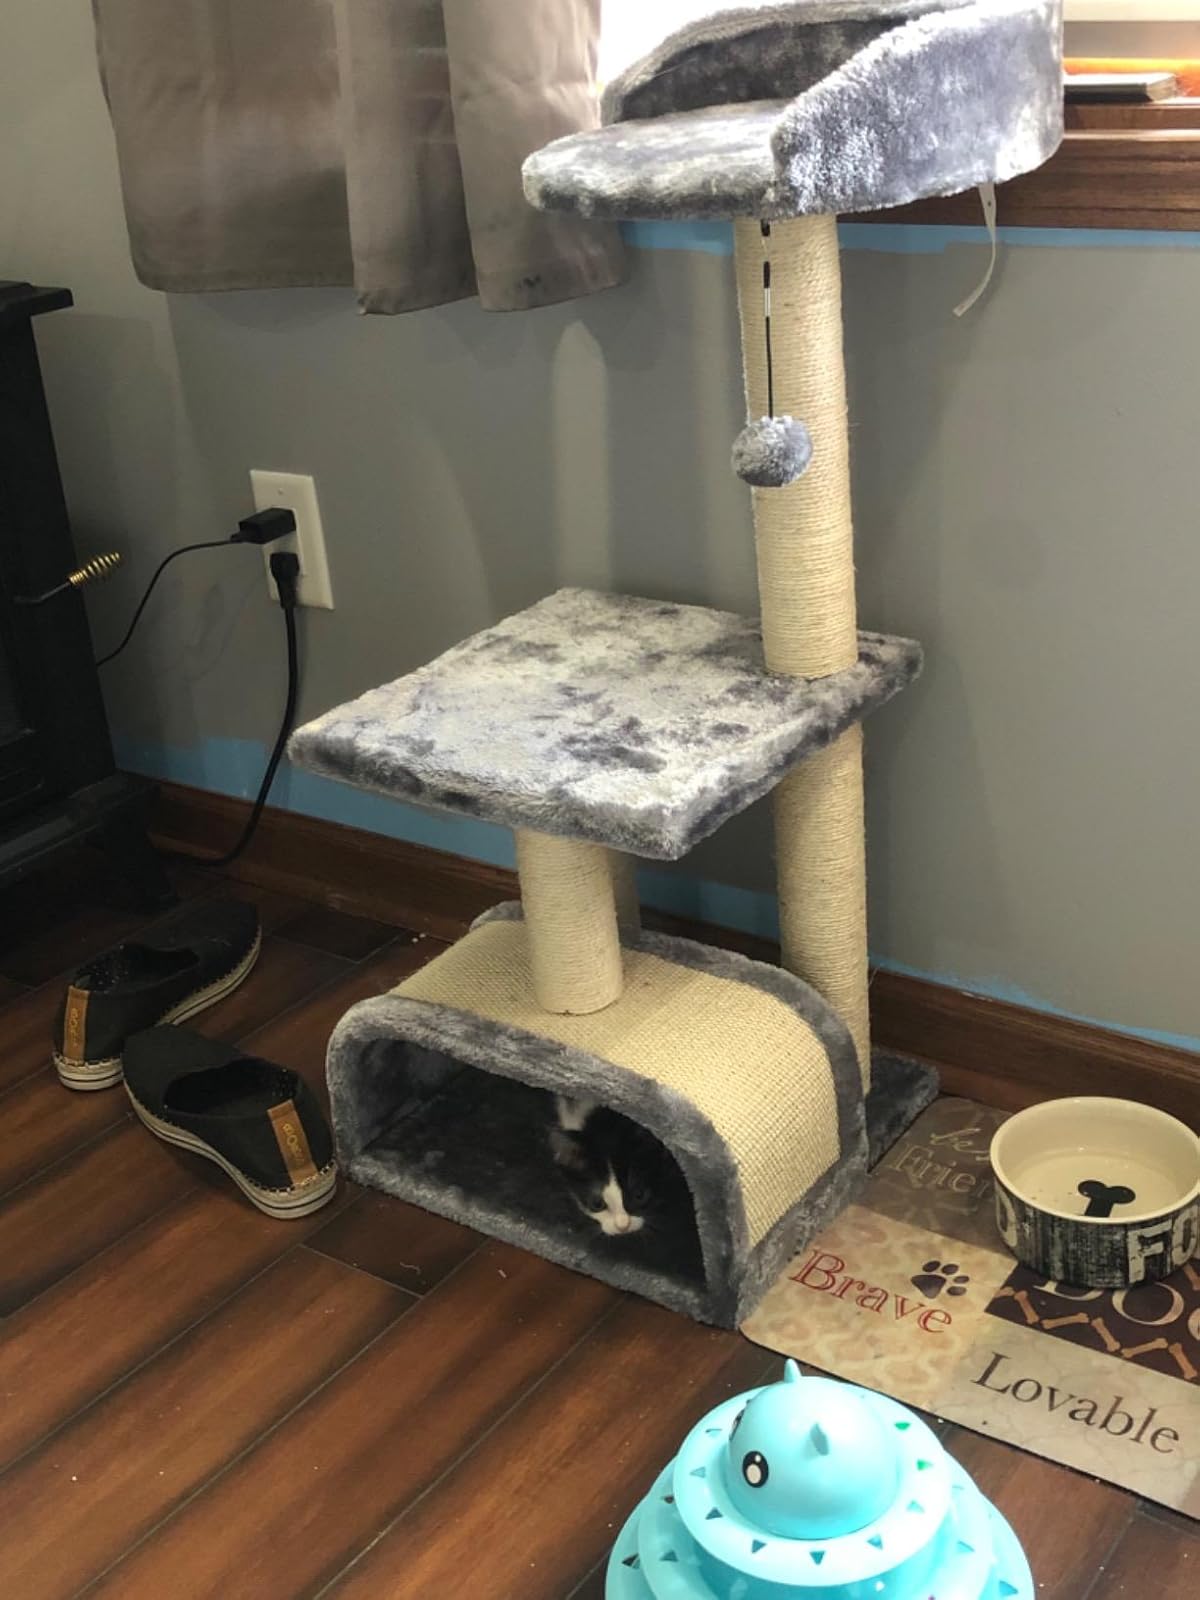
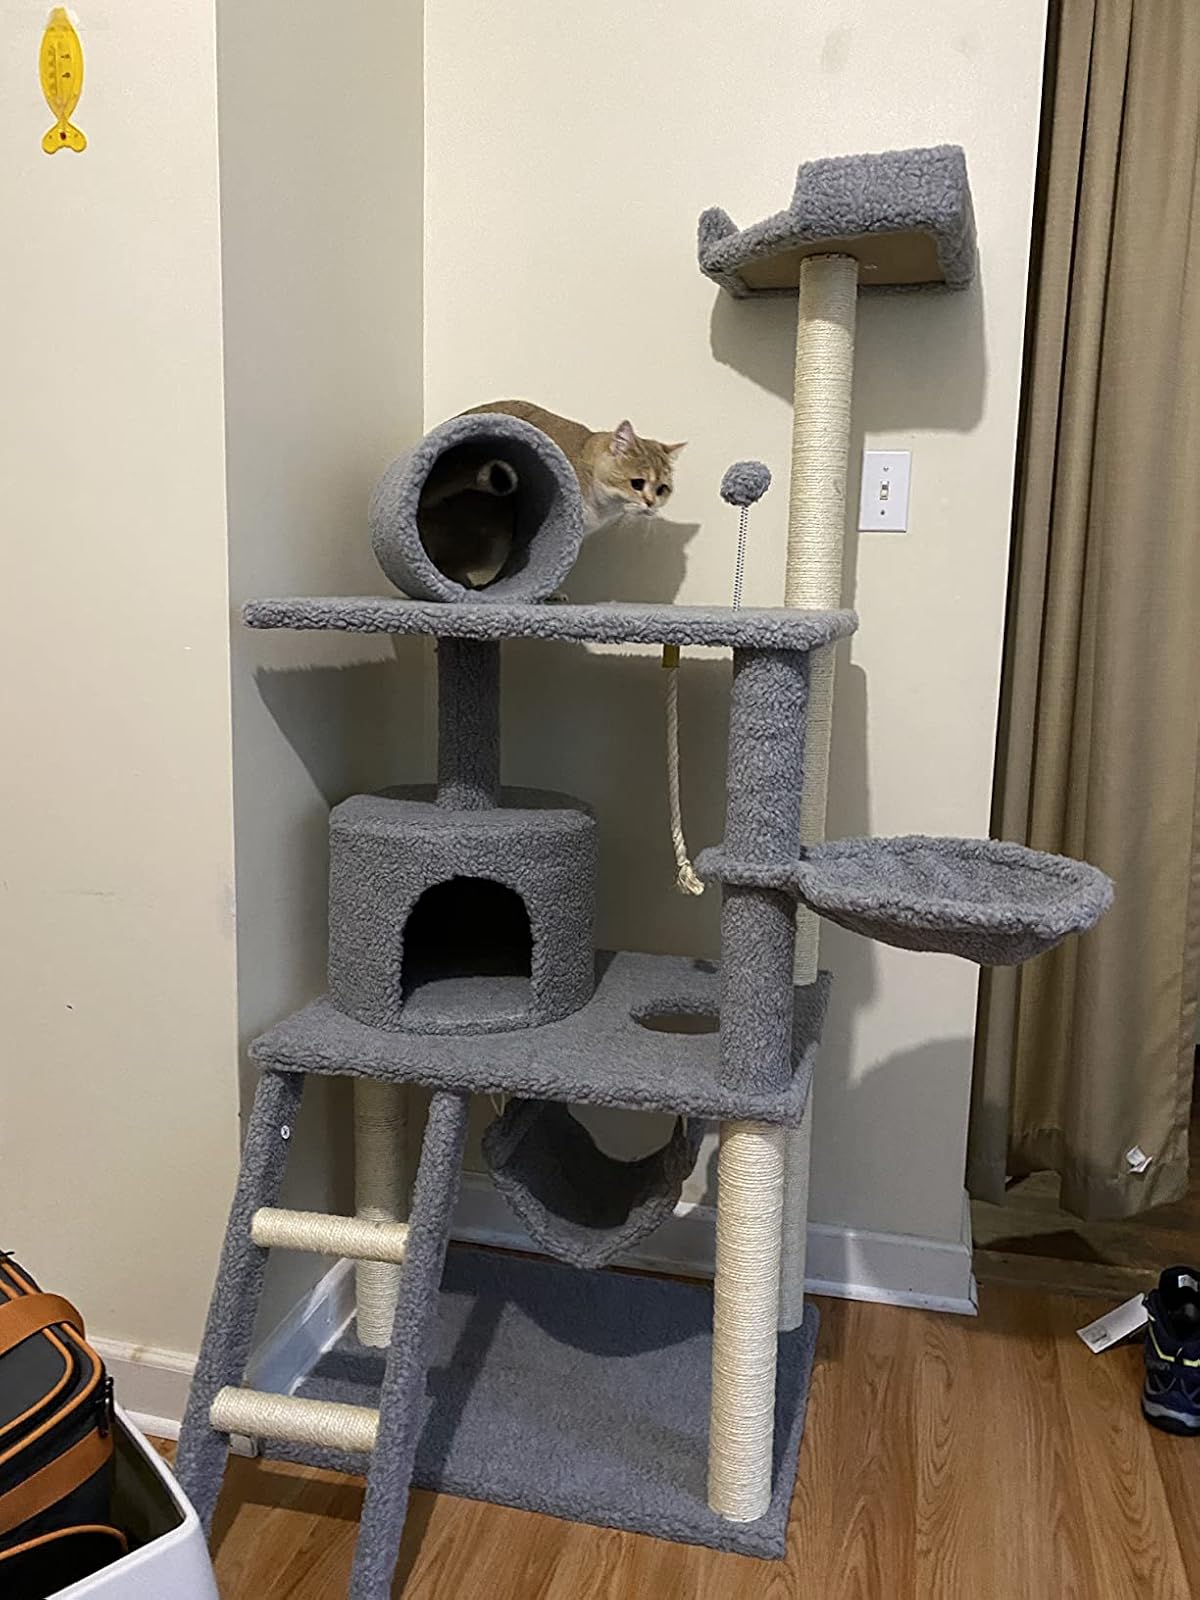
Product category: items_cat tree
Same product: no